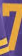
Number: 7